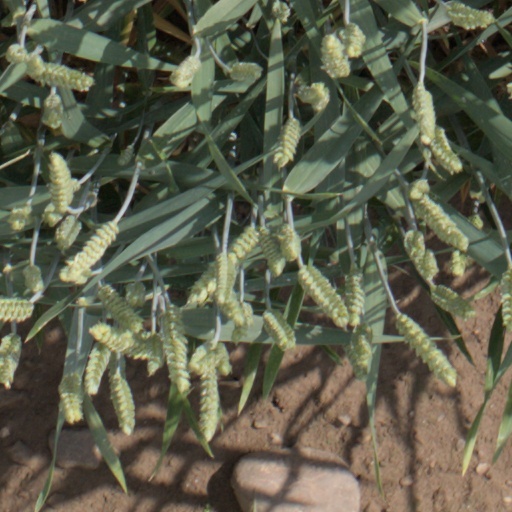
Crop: wheat